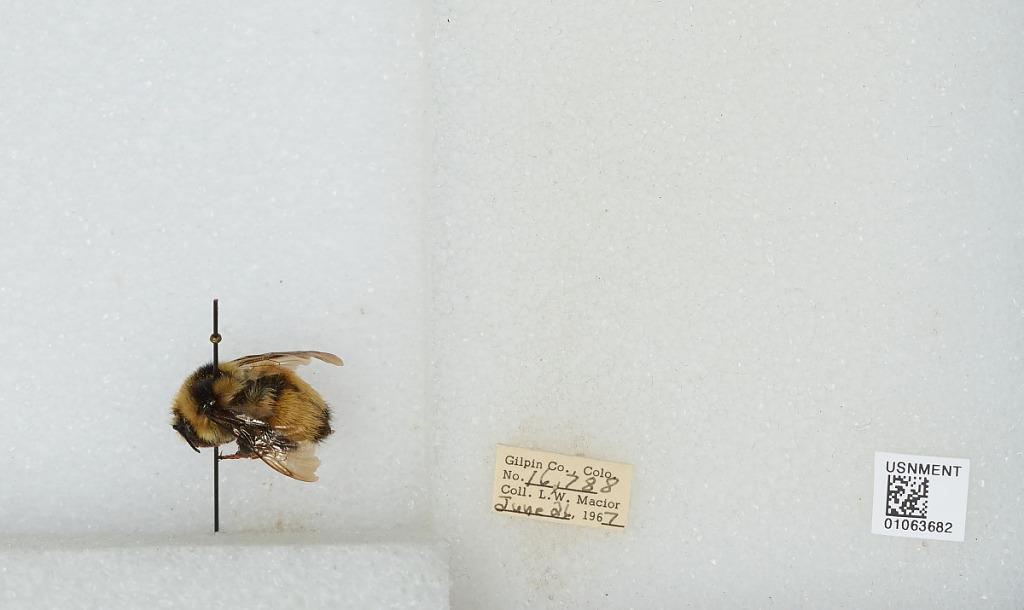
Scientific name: Bombus (Pyrobombus) bifarius Cresson
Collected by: L. Macior
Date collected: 1967-6-26
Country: United States
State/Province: Colorado
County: Gilpin
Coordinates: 39.905, -105.589